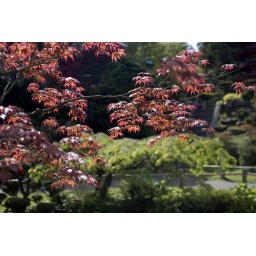
A red Japanese Maple tree in the tea gardens in Golden Gate Park, San Francisco.